Alliance Furnace

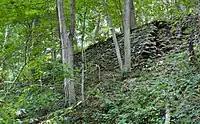
Alliance Furnace Charcoal House

Also located on the same property is a charcoal house which measures . It was built as a blast furnace, placed in blast in 1792 and closed in 1802.